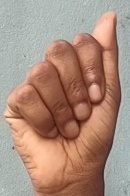
ASL sign: A